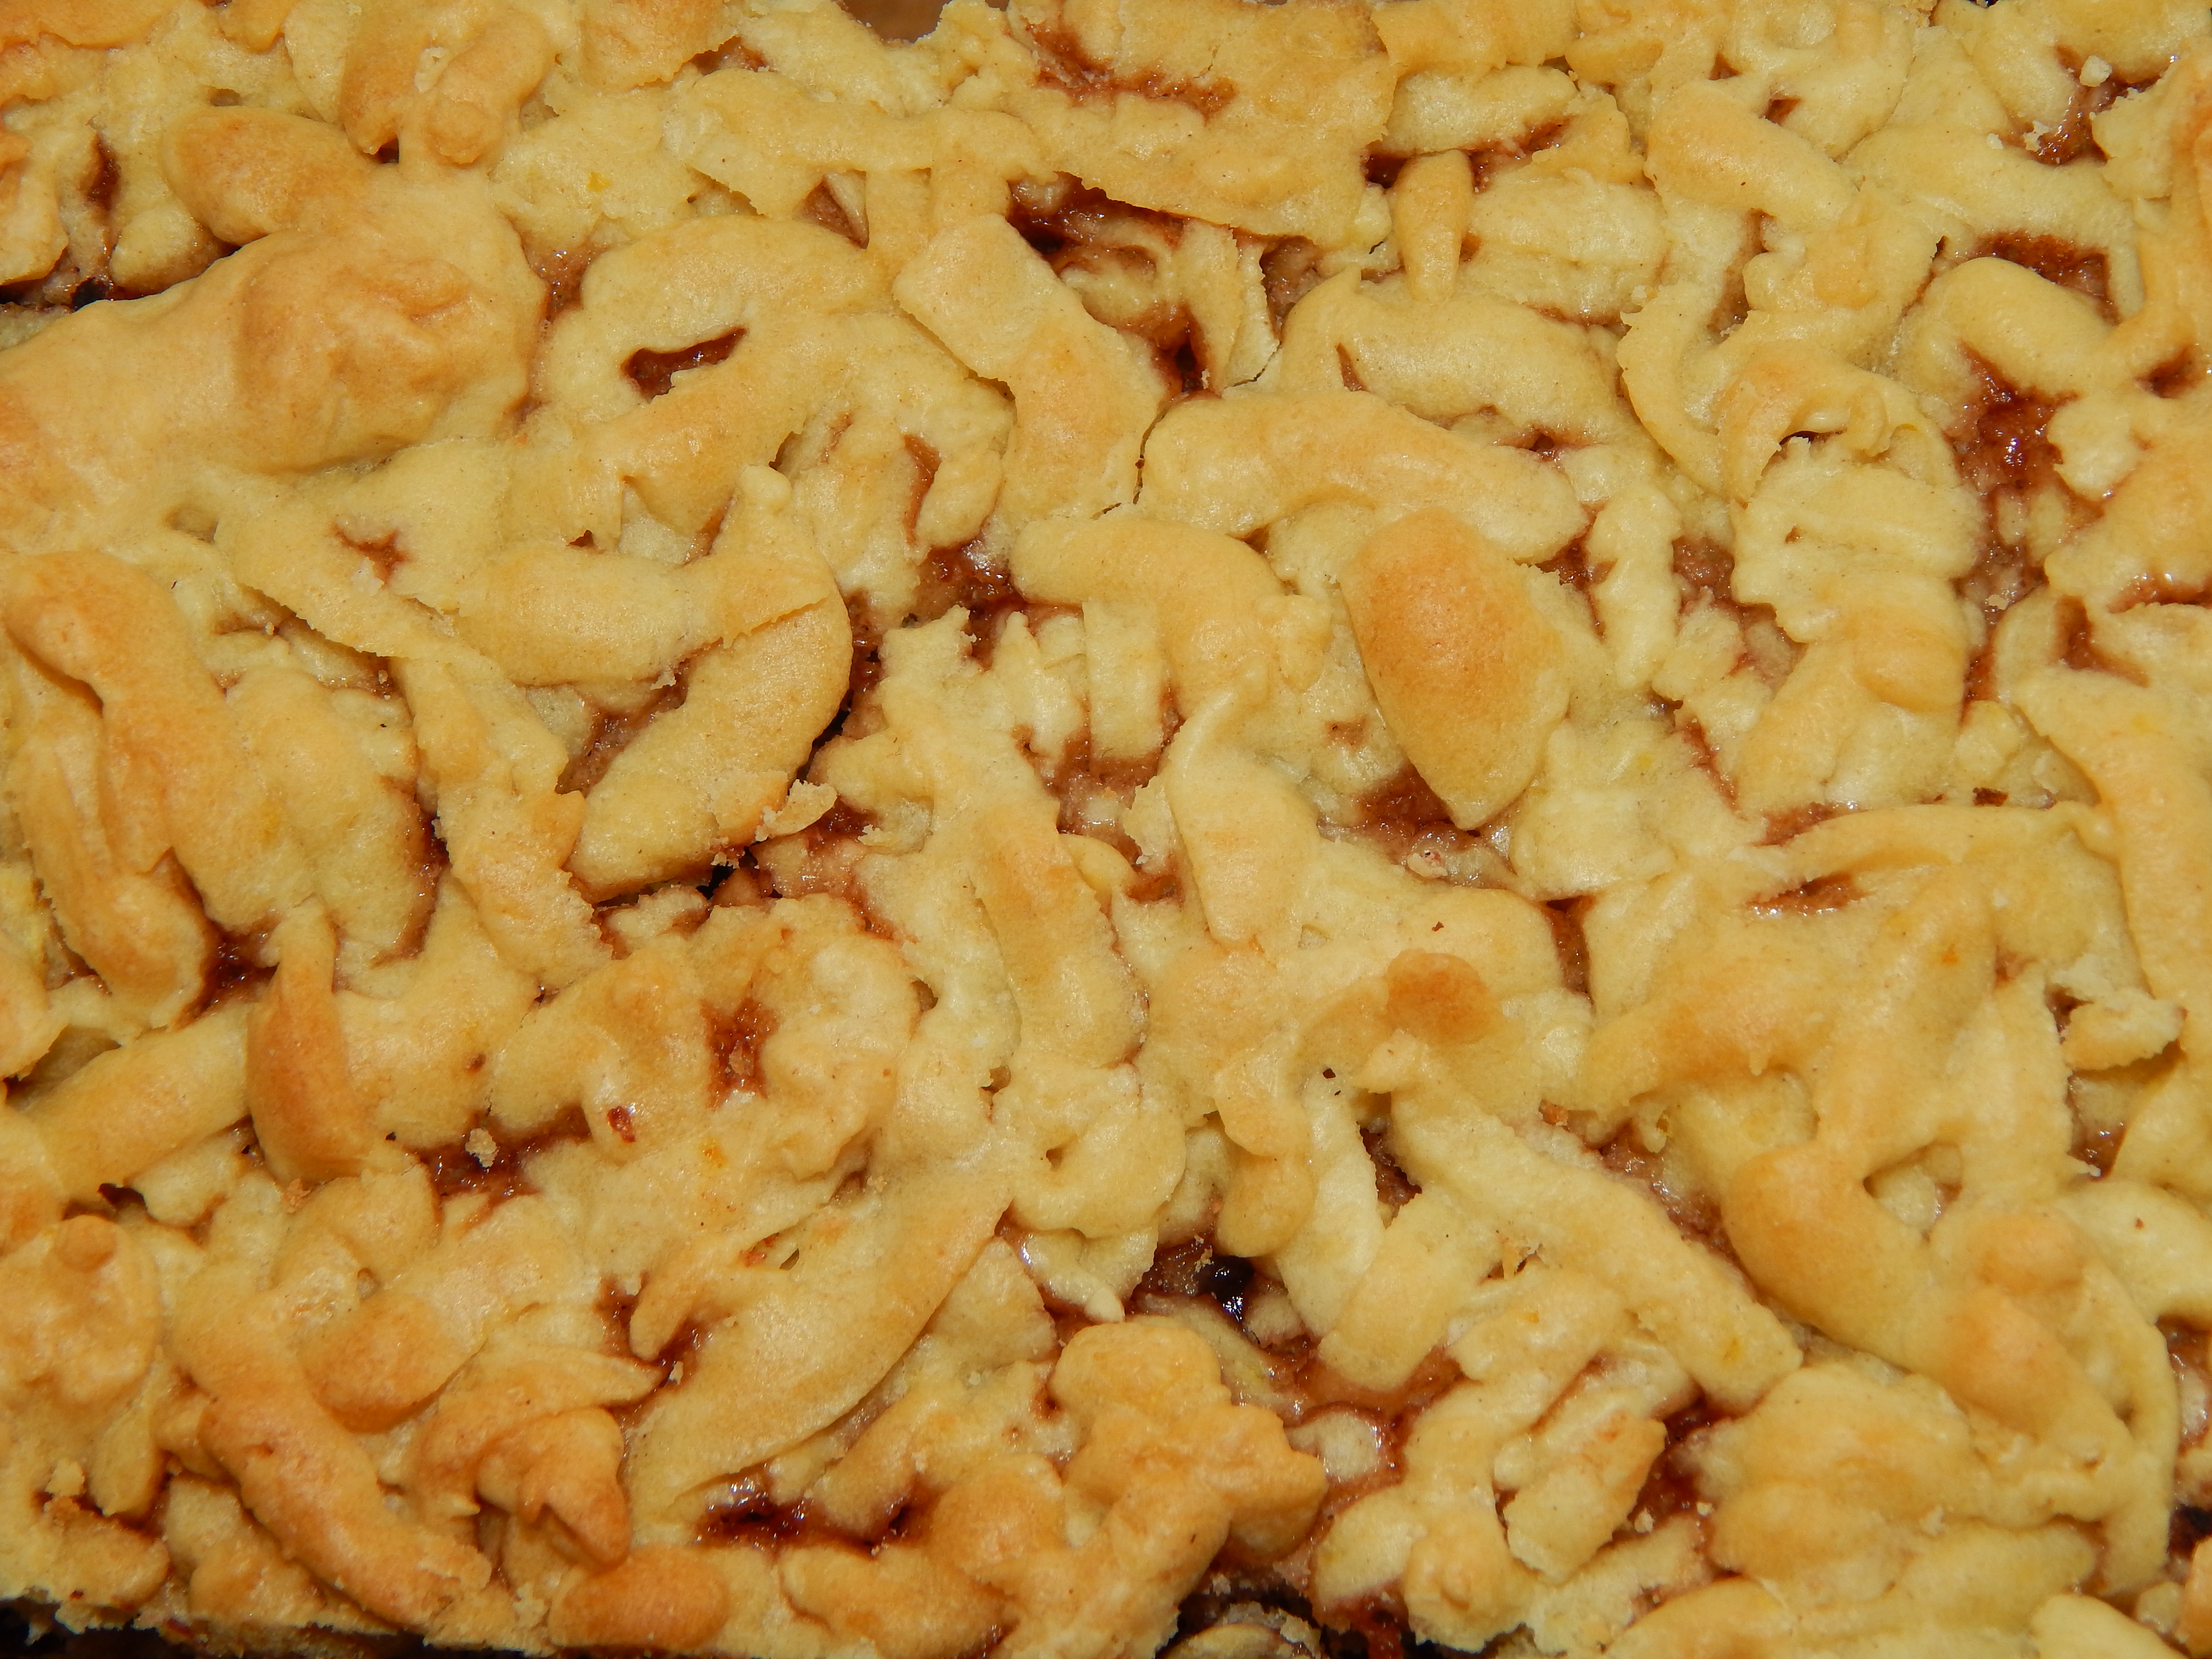
food, gourmet, fish, cooking, fresh, wine, fillet, background, healthy, cheese, white, skillet, gastronomy, meal, restaurant, dinner, delicatessen, salmon, cuisine, fine, plate, cooked, seafood, closeup, baked goods, vegetarian food, apple pie, dish, fried food, streuselkuchen, mixture